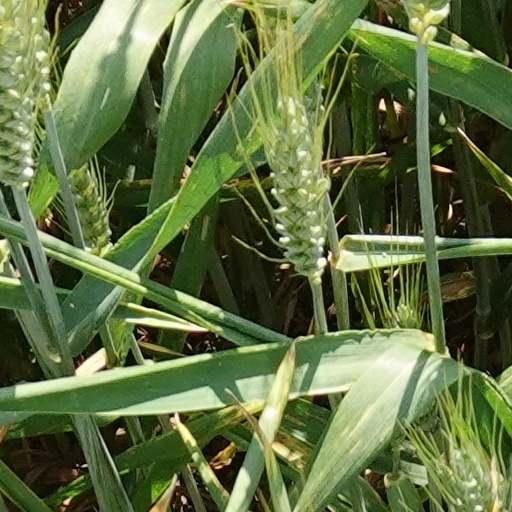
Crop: wheat